Sapargali Begalin

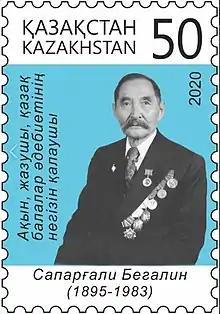
Begalin on a 2020 Stamp of Kazakhstan

Sapargali Begalin (24 November 1895 – 10 March 1983) was a Kazakh poet. He also wrote a number of short stories.